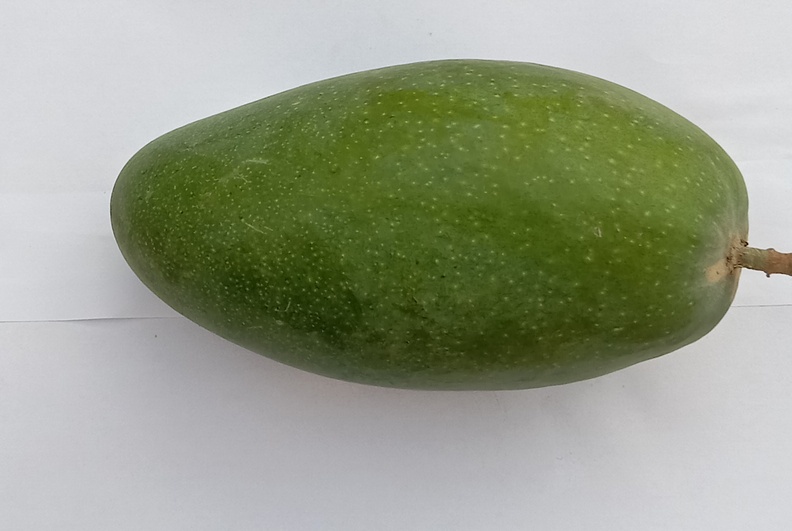
Mango variety: Dosehri